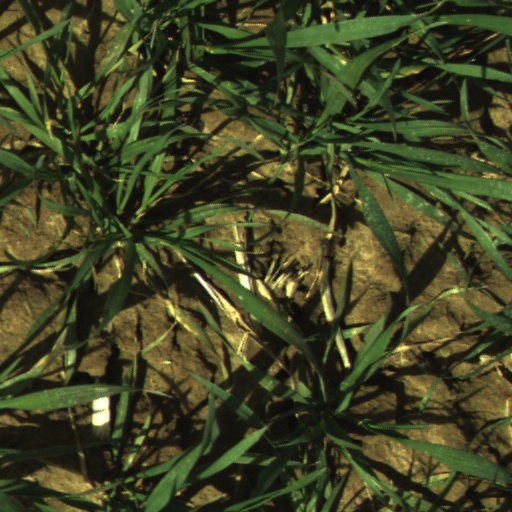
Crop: wheat